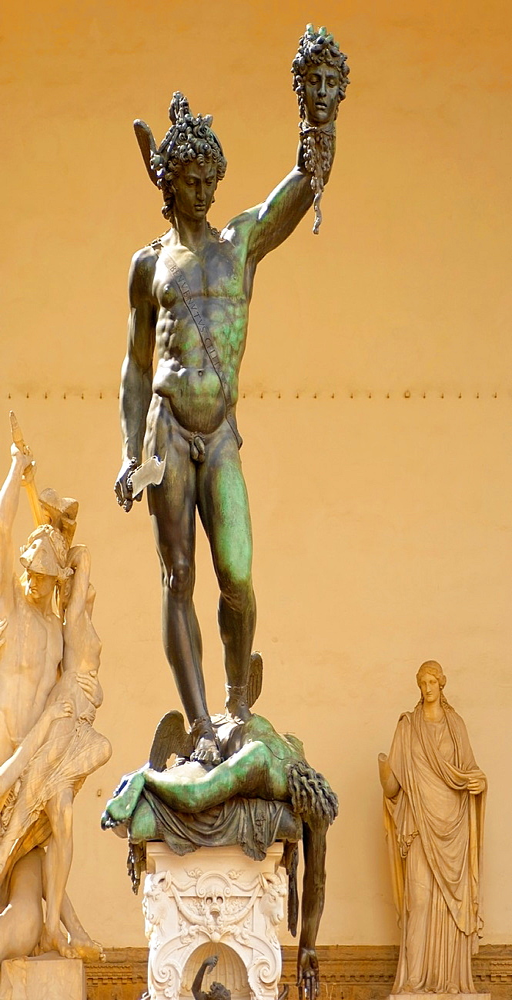
statue of opera character with the head of fictional character